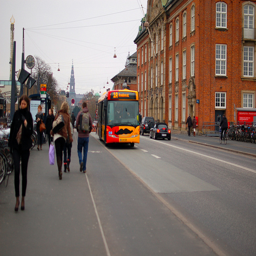
A yellow and pink bus with a mustache is going down the street.
A bus is about to pull up to a bus stop.
A brightly colored bus painted with a mustache rolls down a city street.
A city bus passing by a tall building near a bus stop.
A colorfully decorated bus drives on a city street.
A duel colored bus with a large mustache on its front.